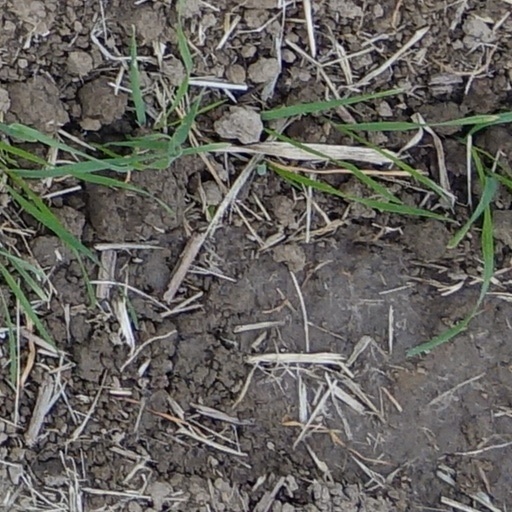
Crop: wheat